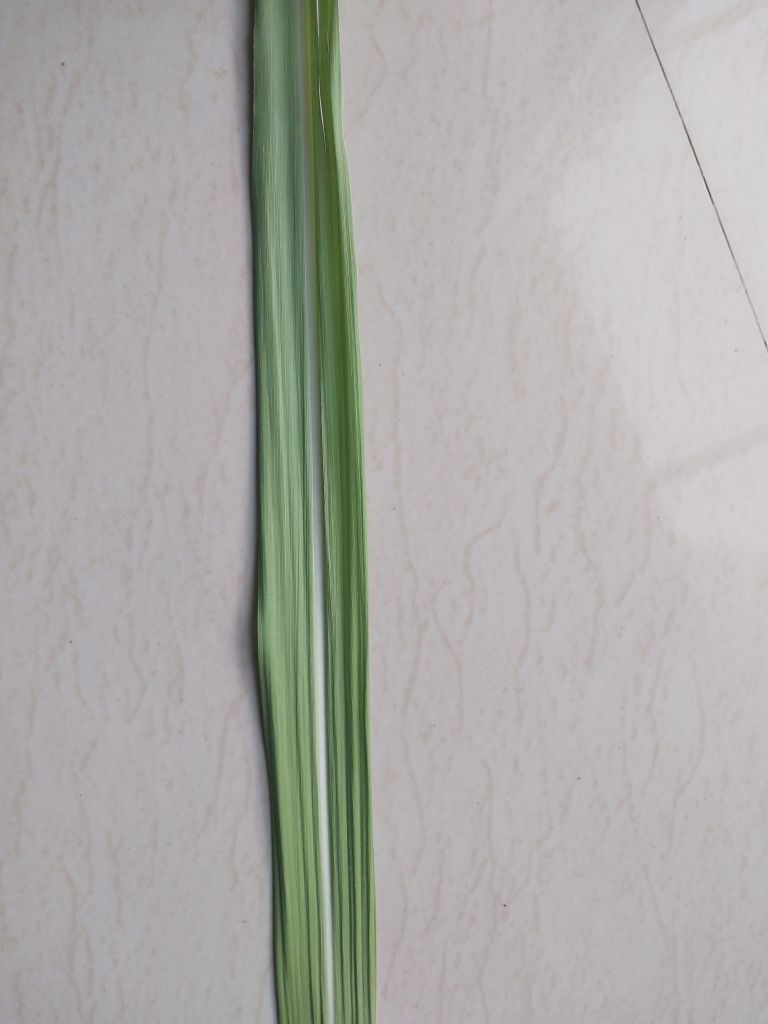
Label: Viral Disease